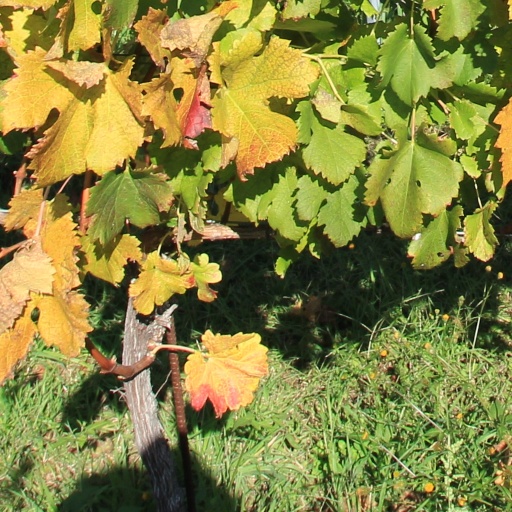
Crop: grape